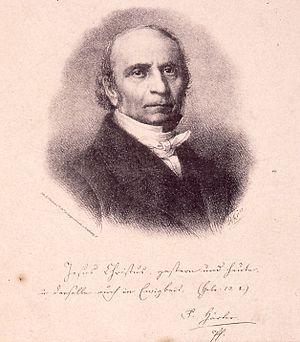
François-Henri Haerter (ou Franz Heinrich Härter en allemand), né à Strasbourg le 17 avril 1797 et mort dans la même ville le 5 août 1874, est un pasteur luthérien, fondateur d'œuvres, notamment des Diaconesses de Strasbourg. Il joua un rôle de premier plan dans le réveil du piétisme en Alsace